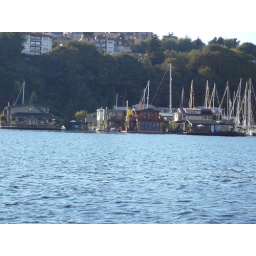
middle brown house is from sleepless in seattle